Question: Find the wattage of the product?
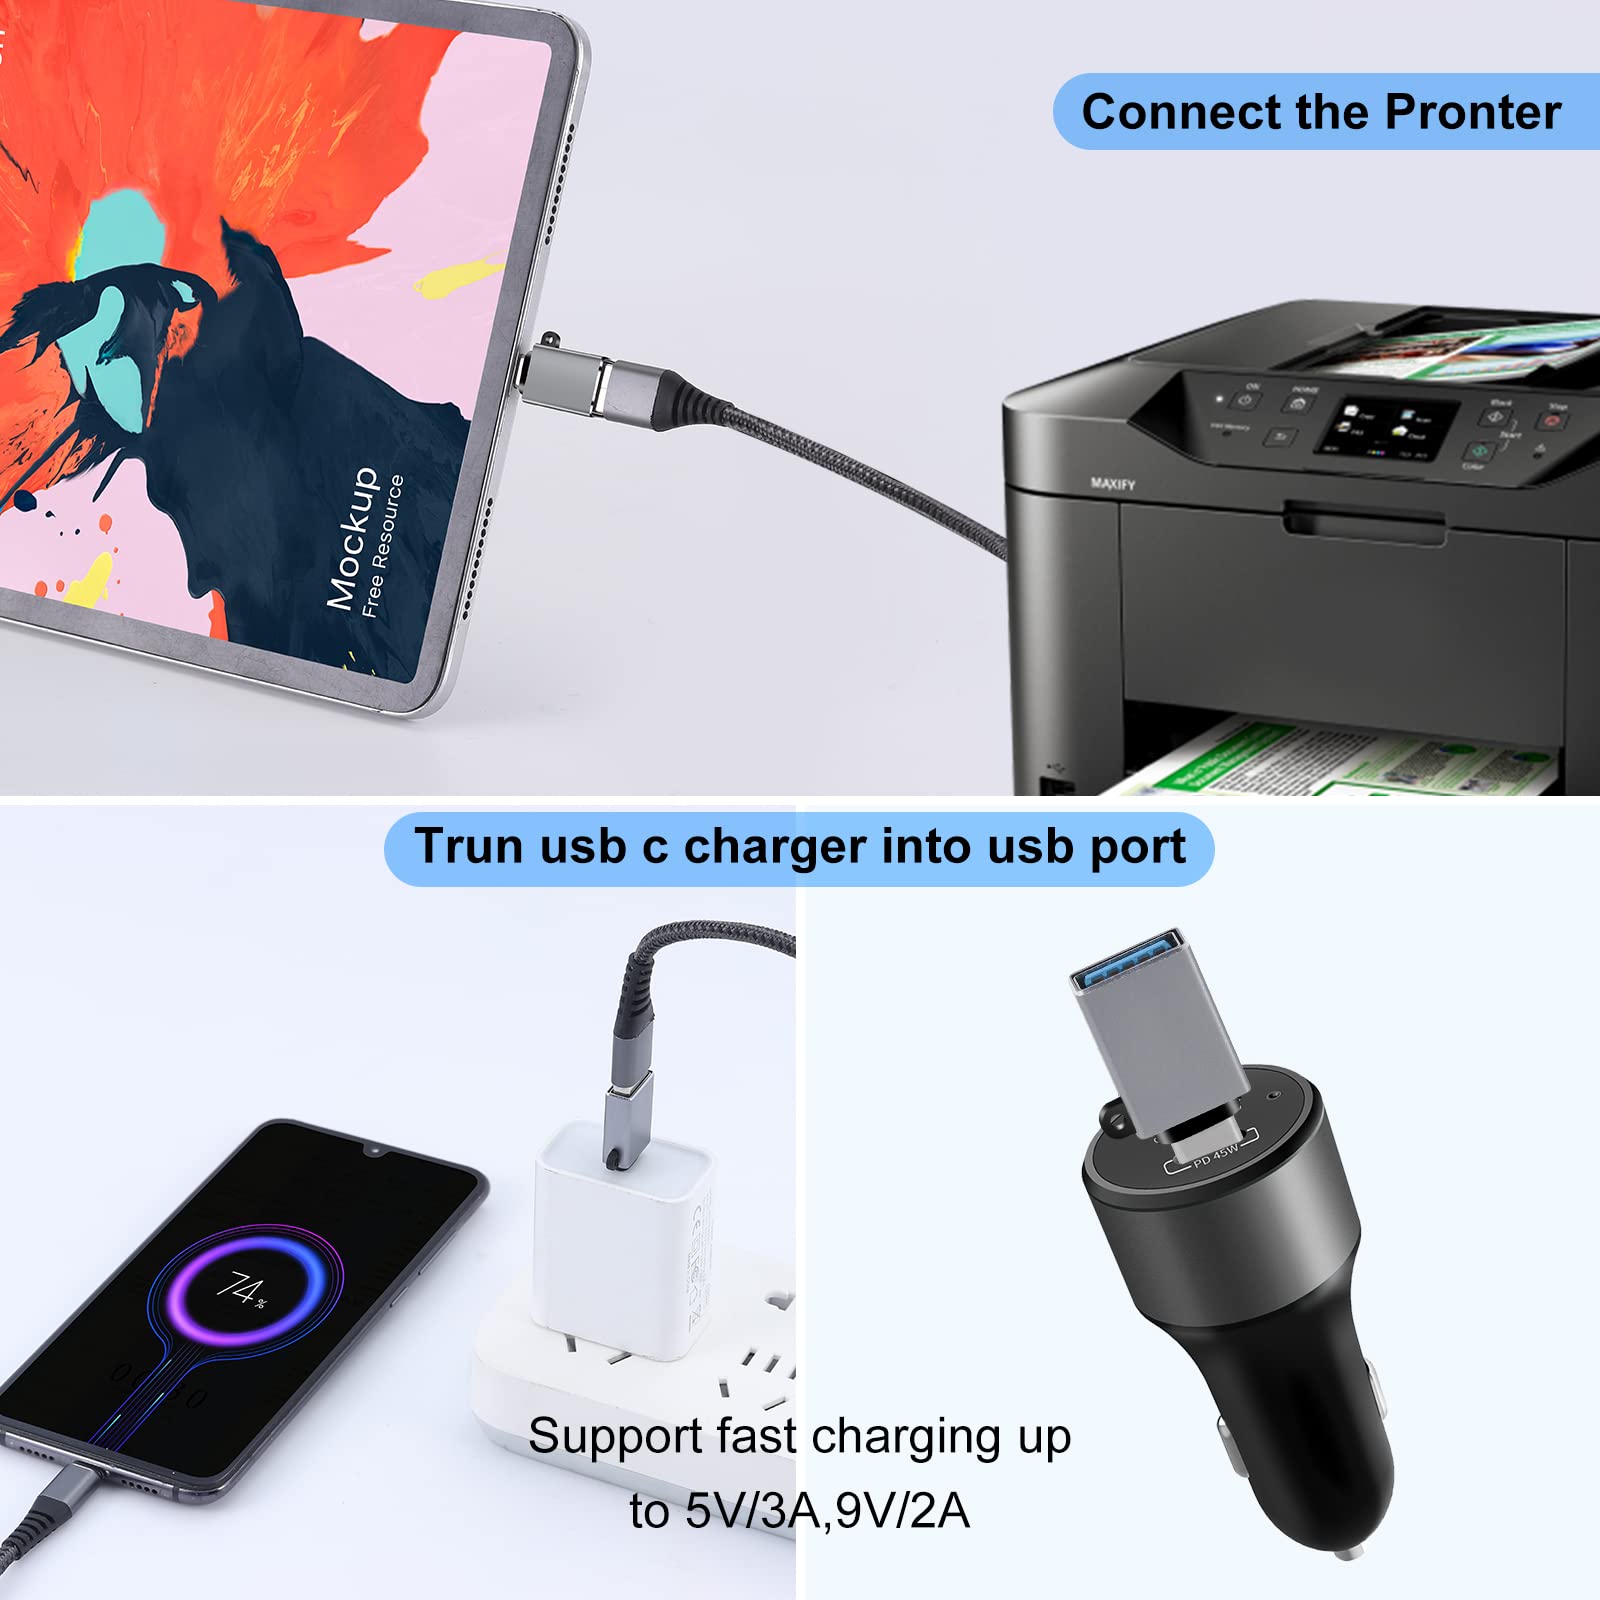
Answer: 45.0 watt